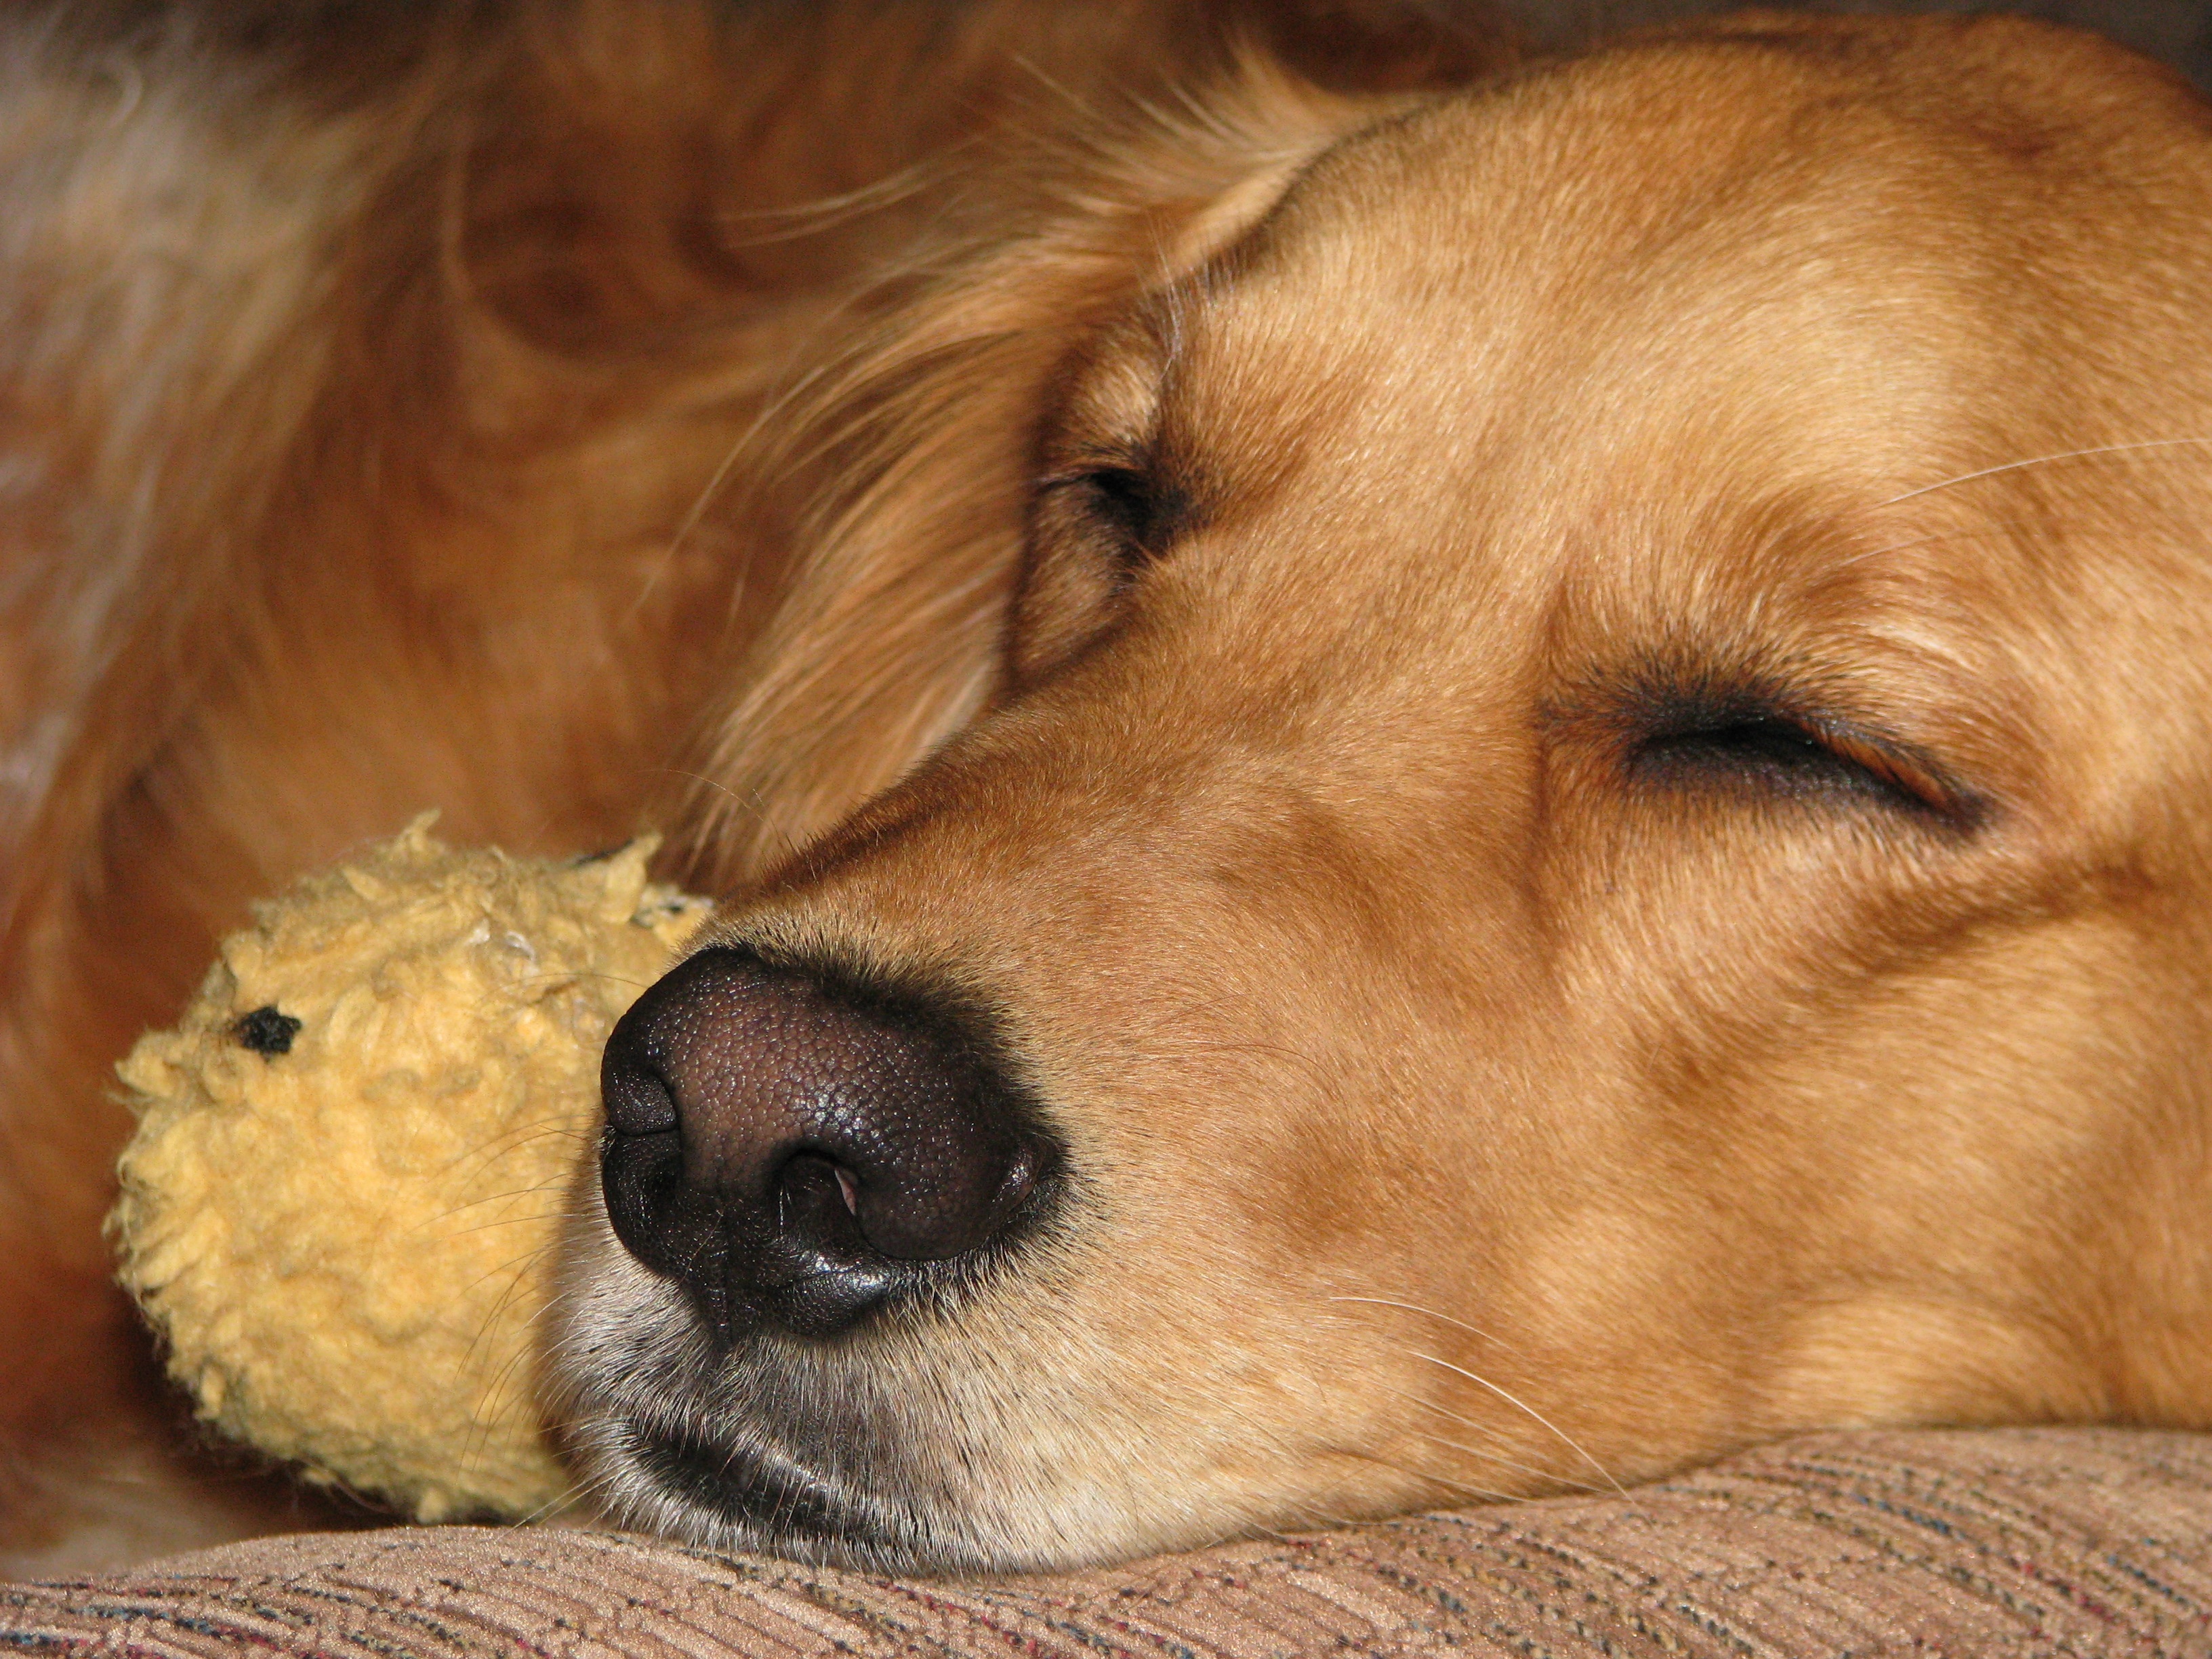
puppy, dog, sleeping, mammal, nose, affection, golden retriever, snout, vertebrate, dog breed, retriever, dog like mammal, dog breed group, dog crossbreeds